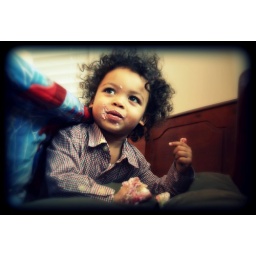
Somebody (Quillian) got into the spiderman cake and was hiding under the table eating it! Explore: Jan 25, 2009 #140